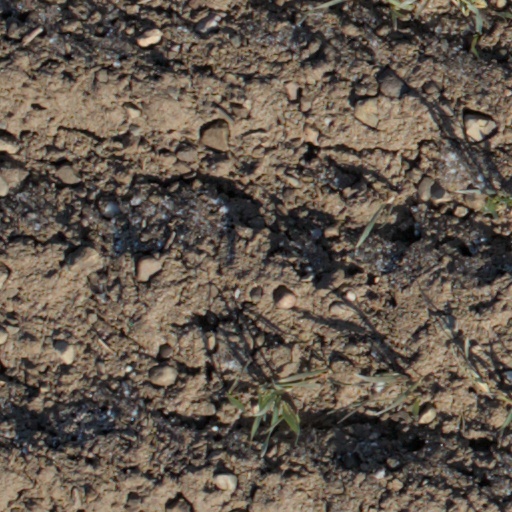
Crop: wheat